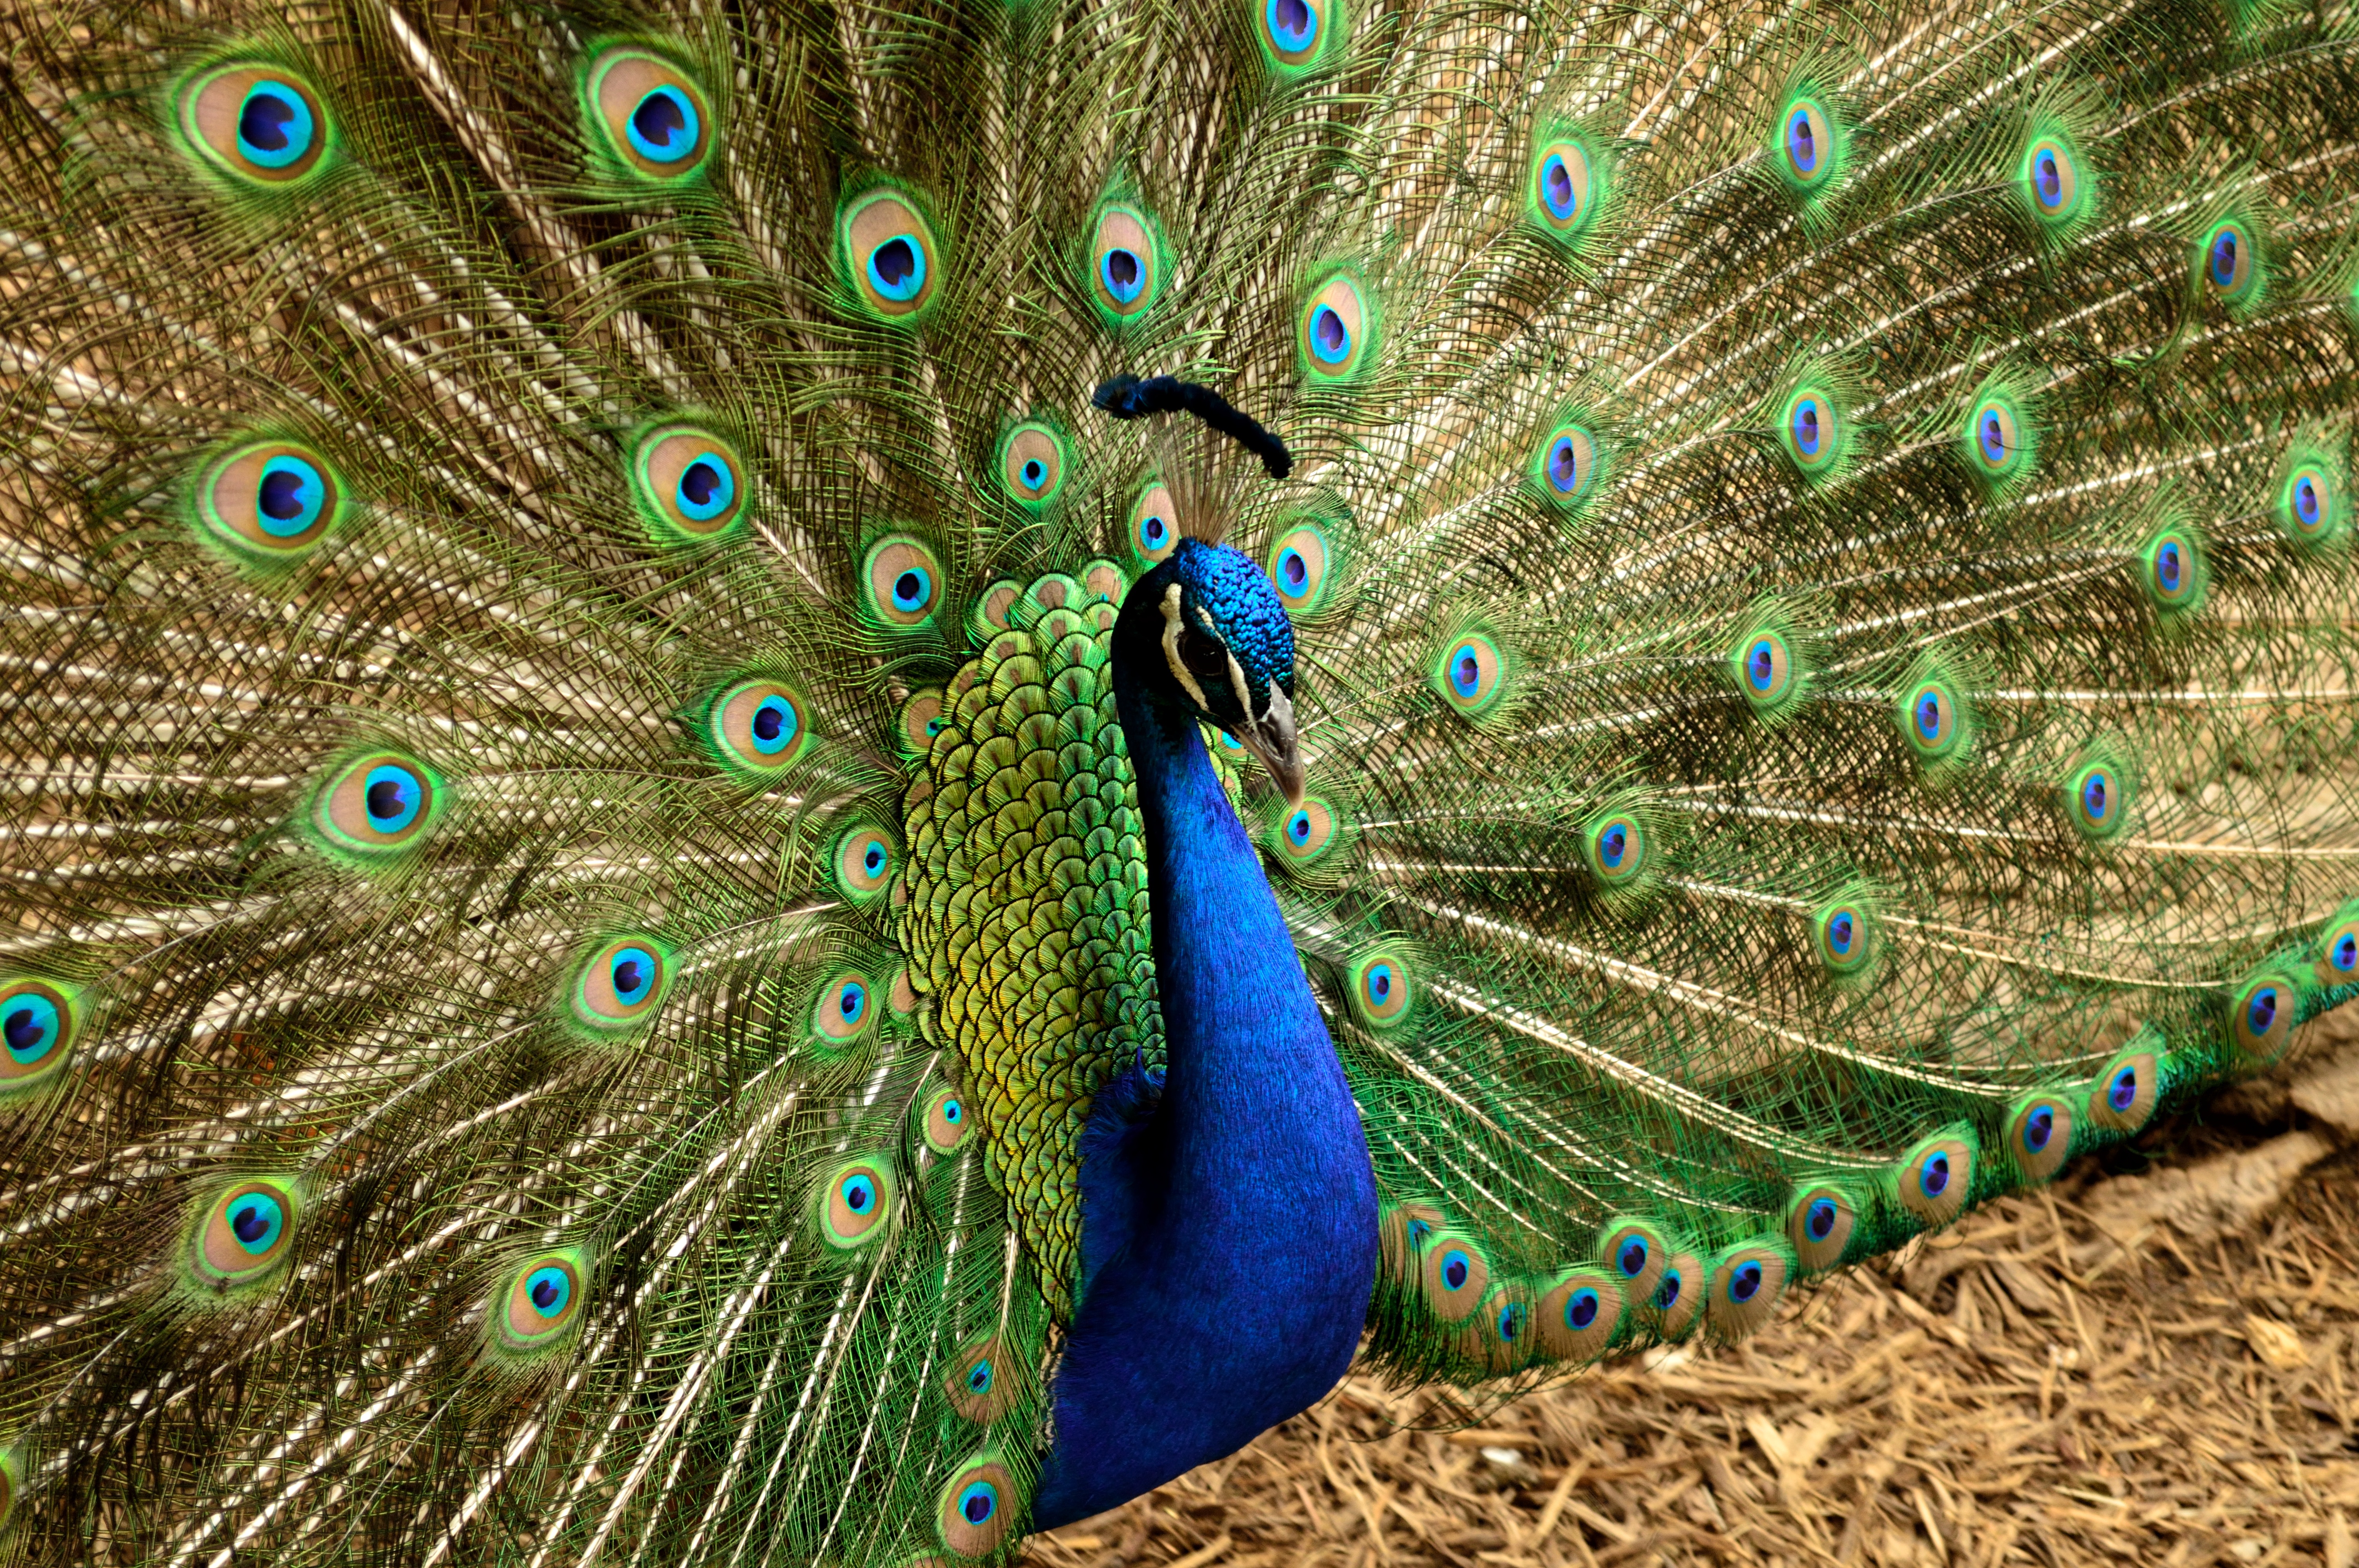
bird, wing, animal, wildlife, green, beak, fauna, peacock, galliformes, vertebrate, peafowl, phasianidae, organism, fashion accessory